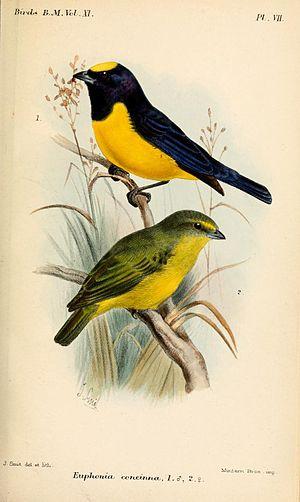
L'Organiste du Magdalena est une espèce de passereau de la famille des Fringillidae endémique de Colombie.